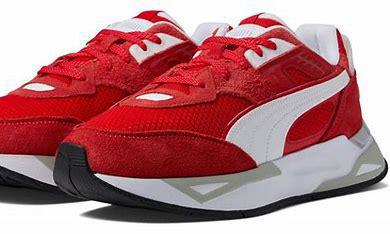
Brand: Puma
Model: Mirage Sport